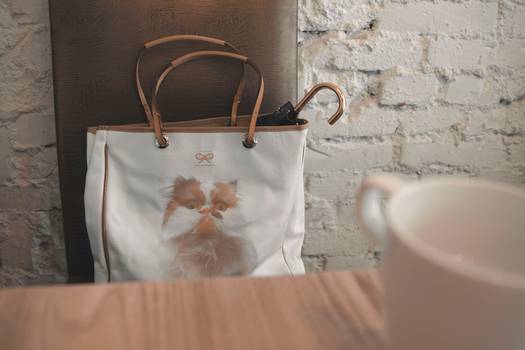
Label: No Watermark